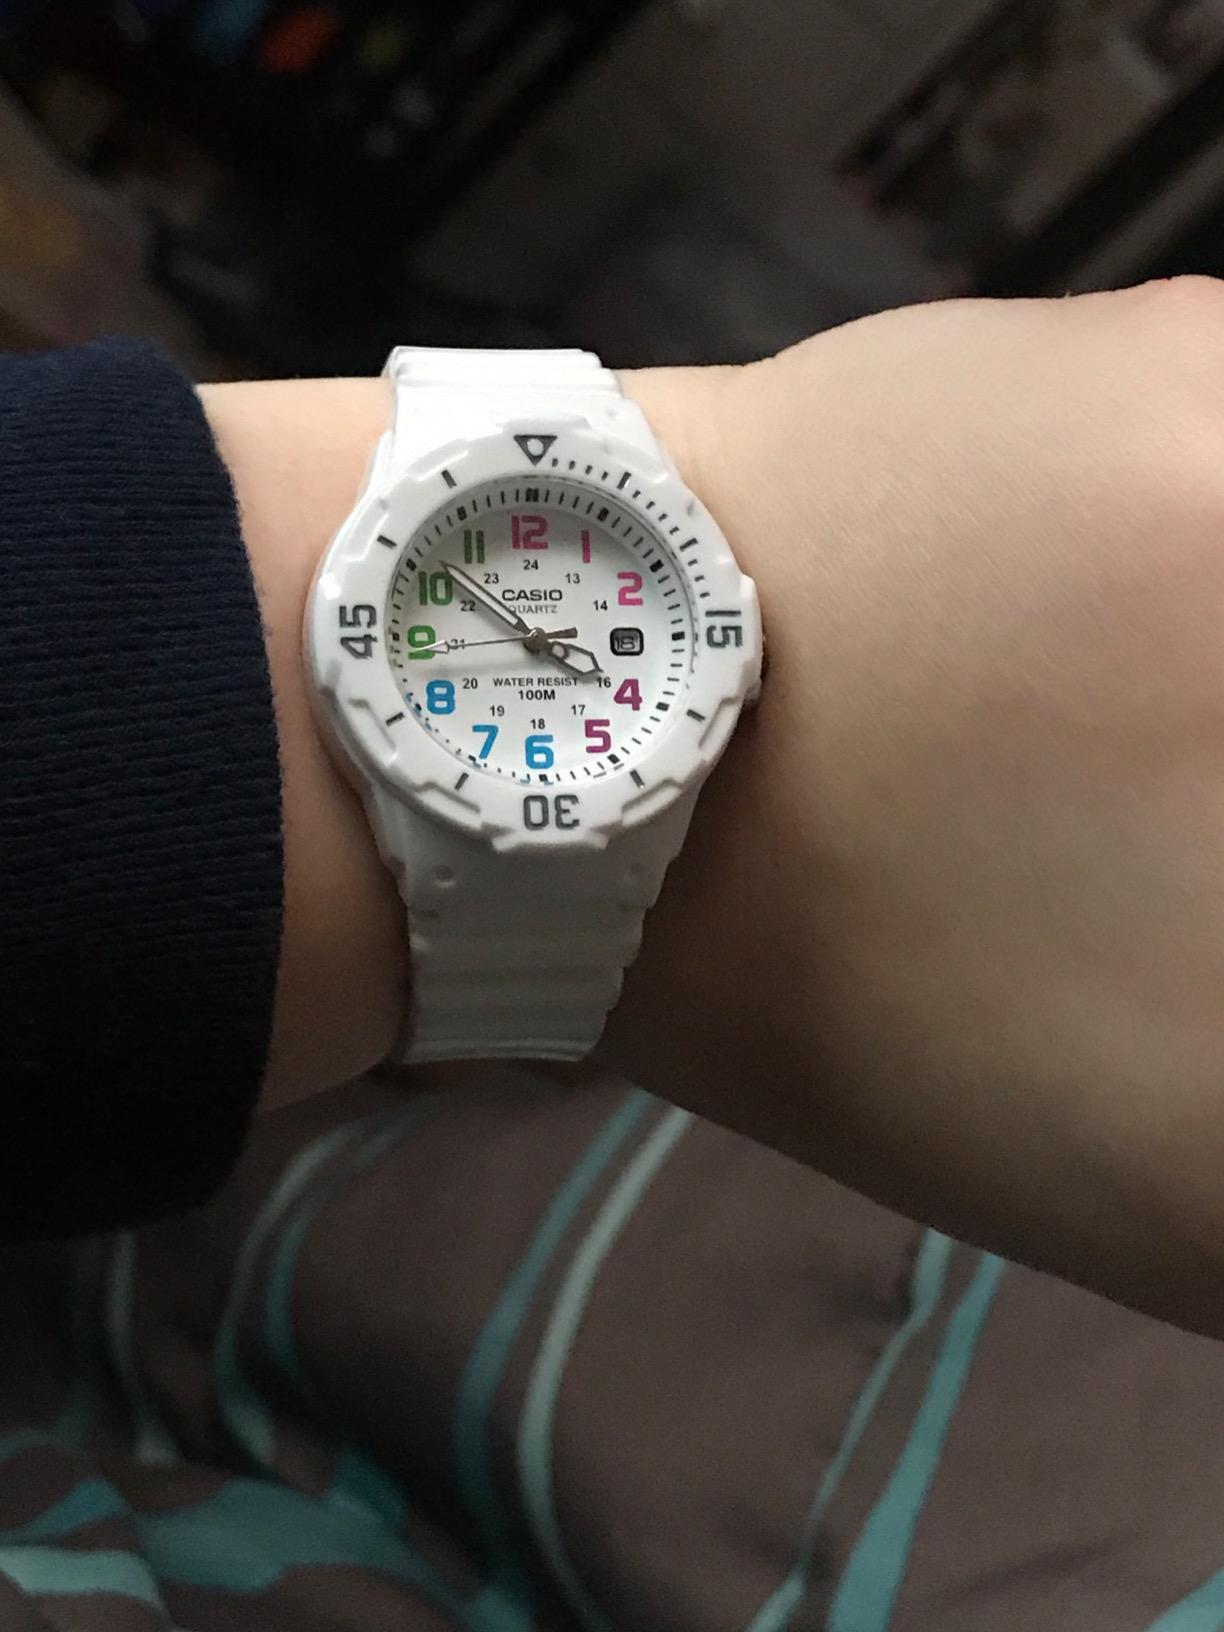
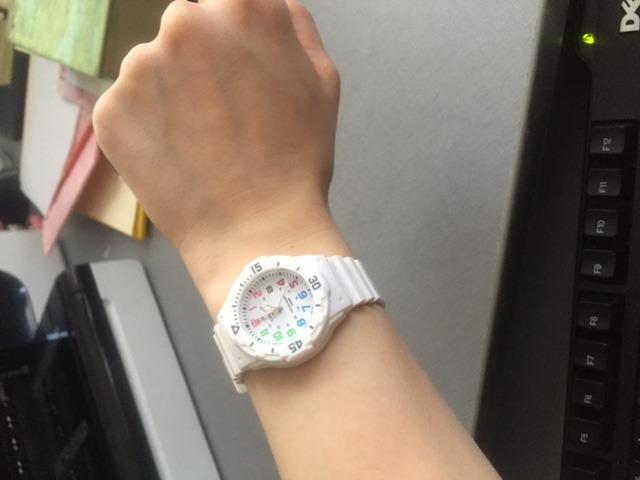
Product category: accessories_watch
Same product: yes